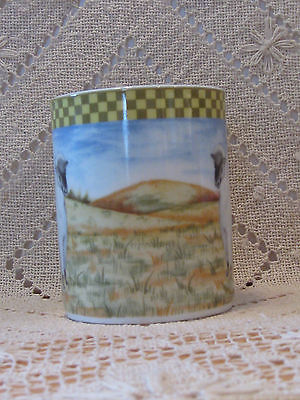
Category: mug